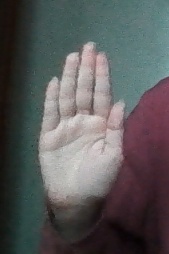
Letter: seen